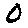
Label: 0